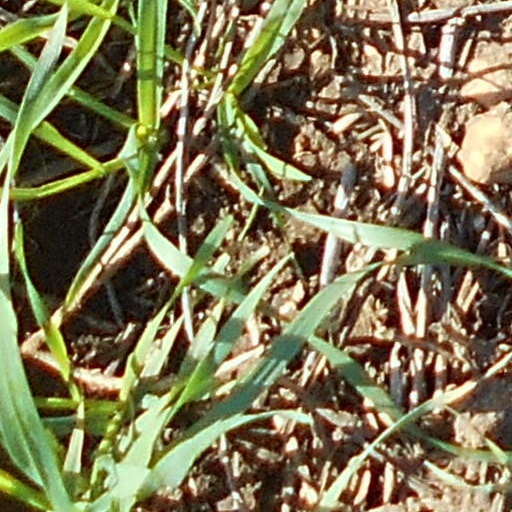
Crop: wheat